Curlo

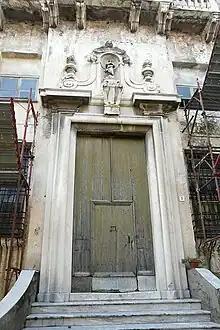
Early 18th century Palazzo Curlo Spinola (Curlo Palace) of Taggia, Liguria

In 1614, the bishop of the Roman Catholic Diocese of Ventimiglia-San Remo, Girolamo Curlo was sent to Corsica as Commissary Apostolic and died there by poison.